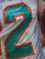
Number: 2